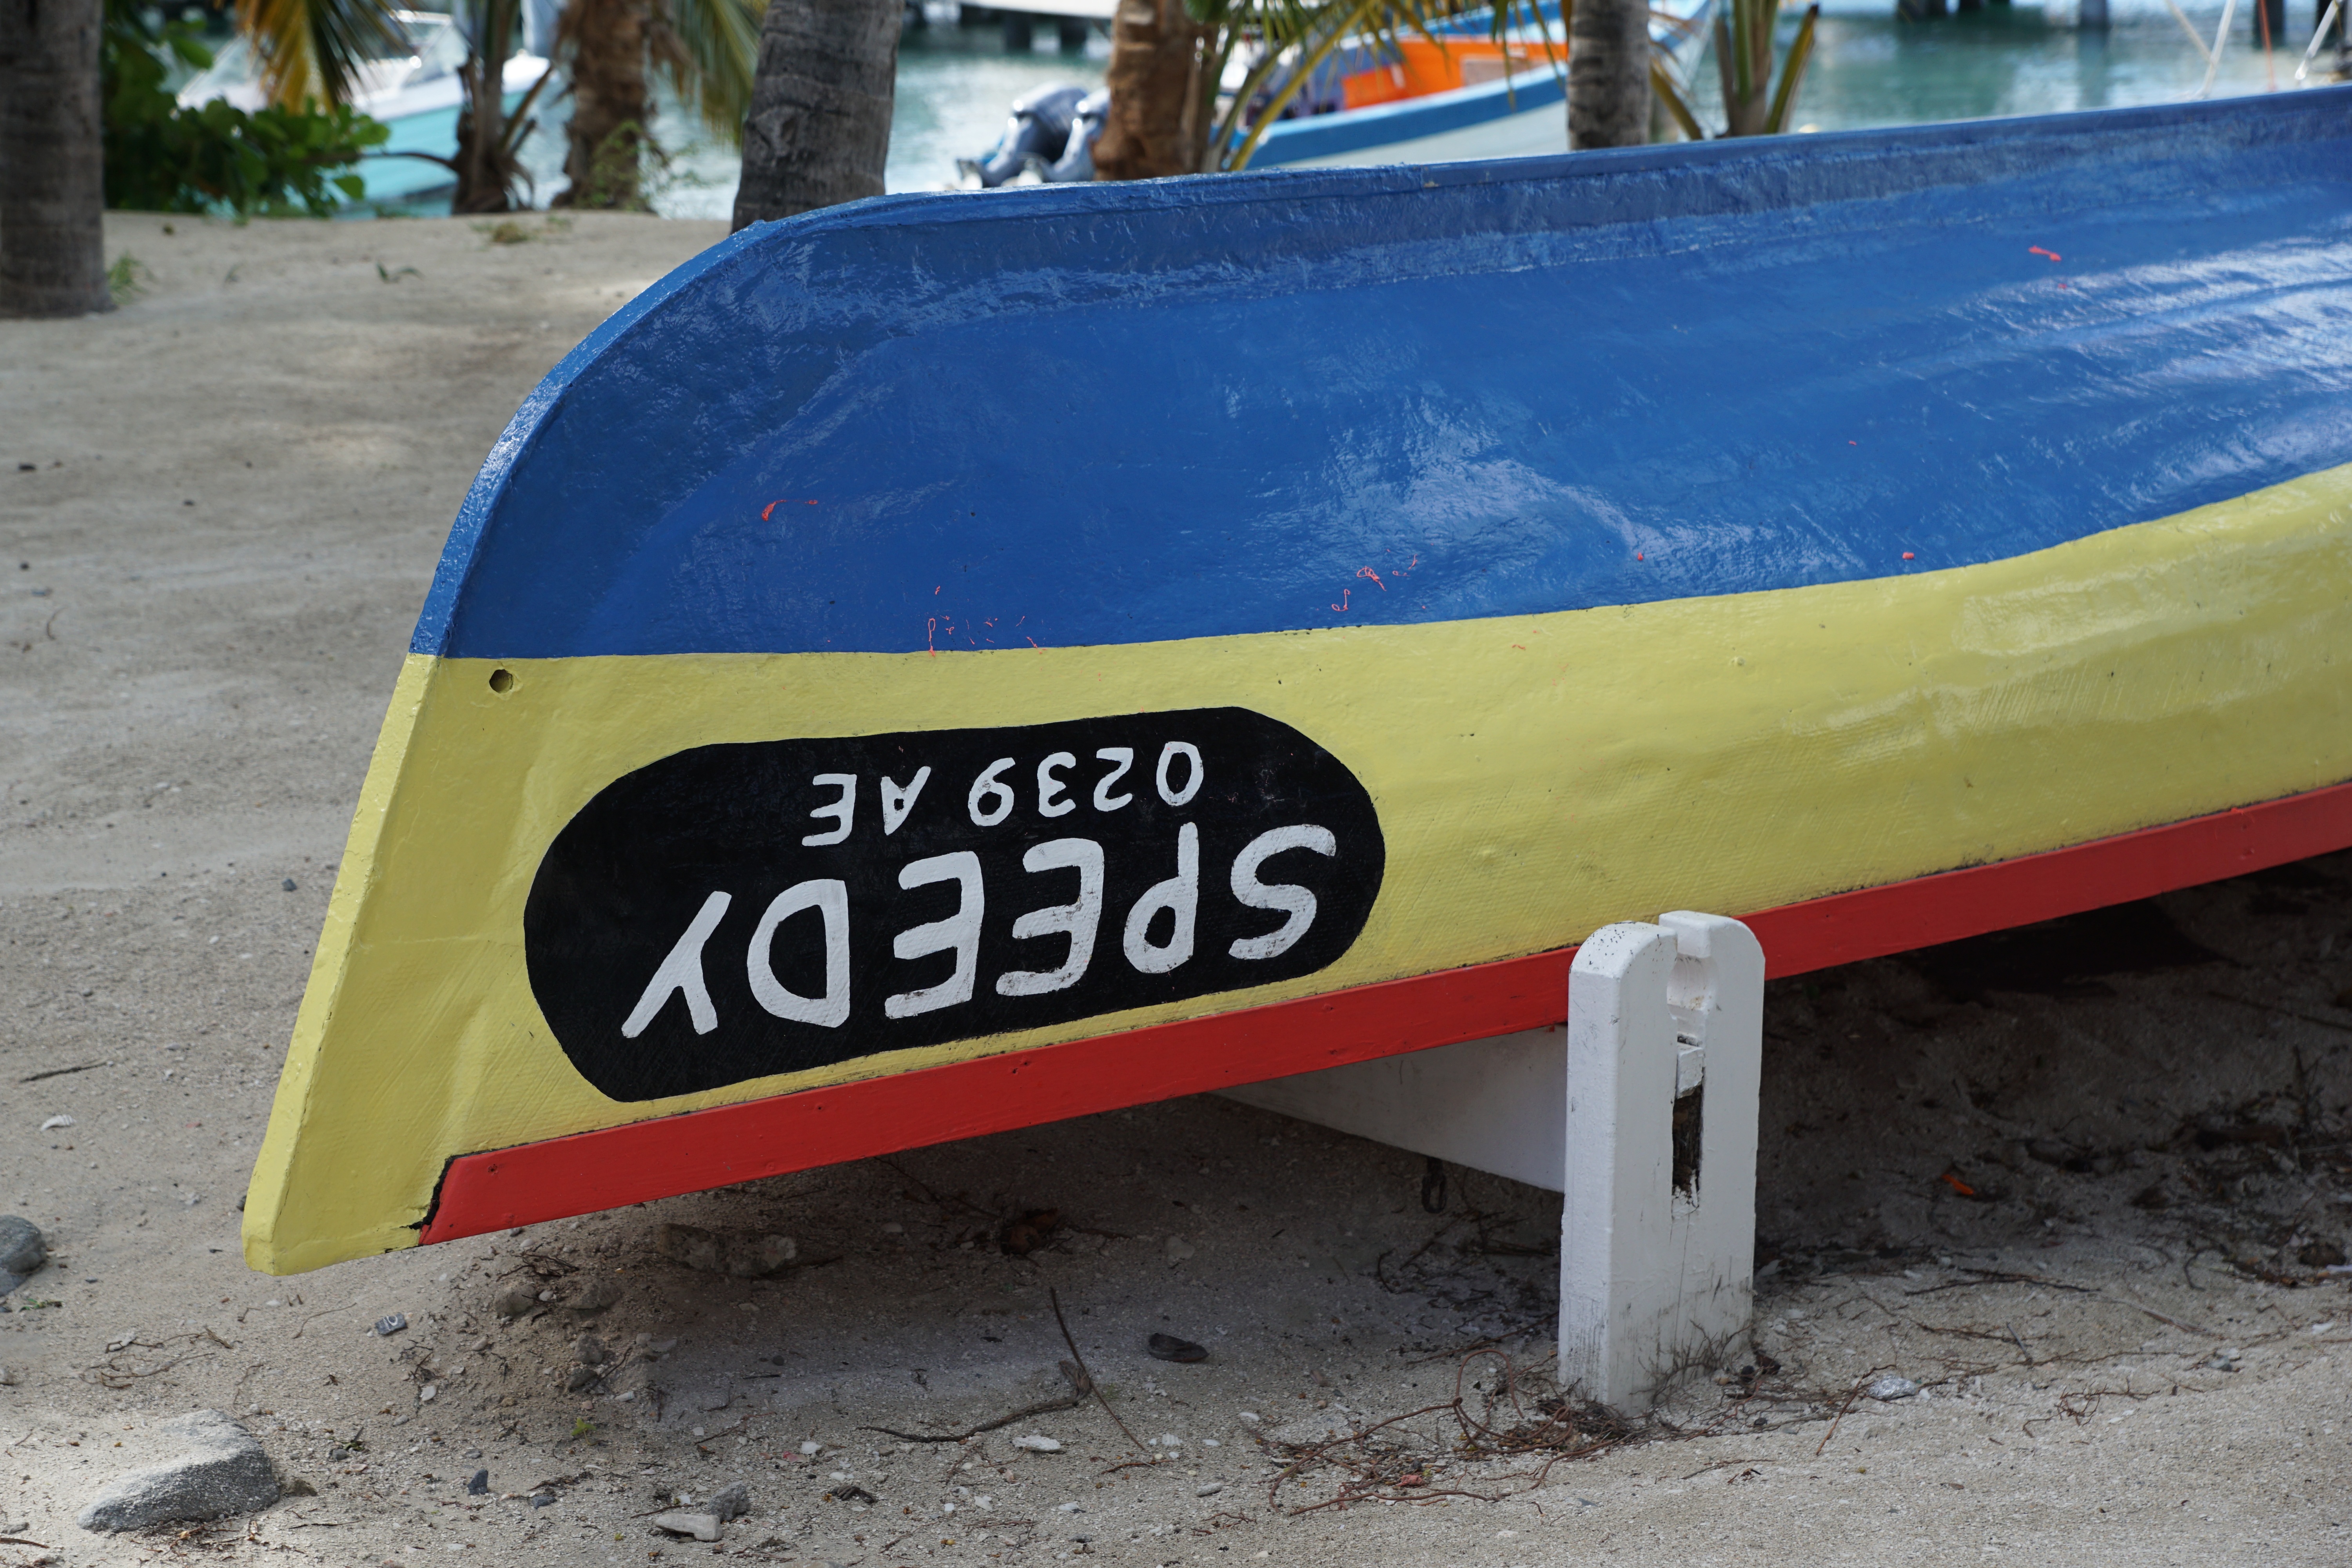
beach, boat, boot, vehicle, caribbean, philipsburg, st maarten, automotive exterior